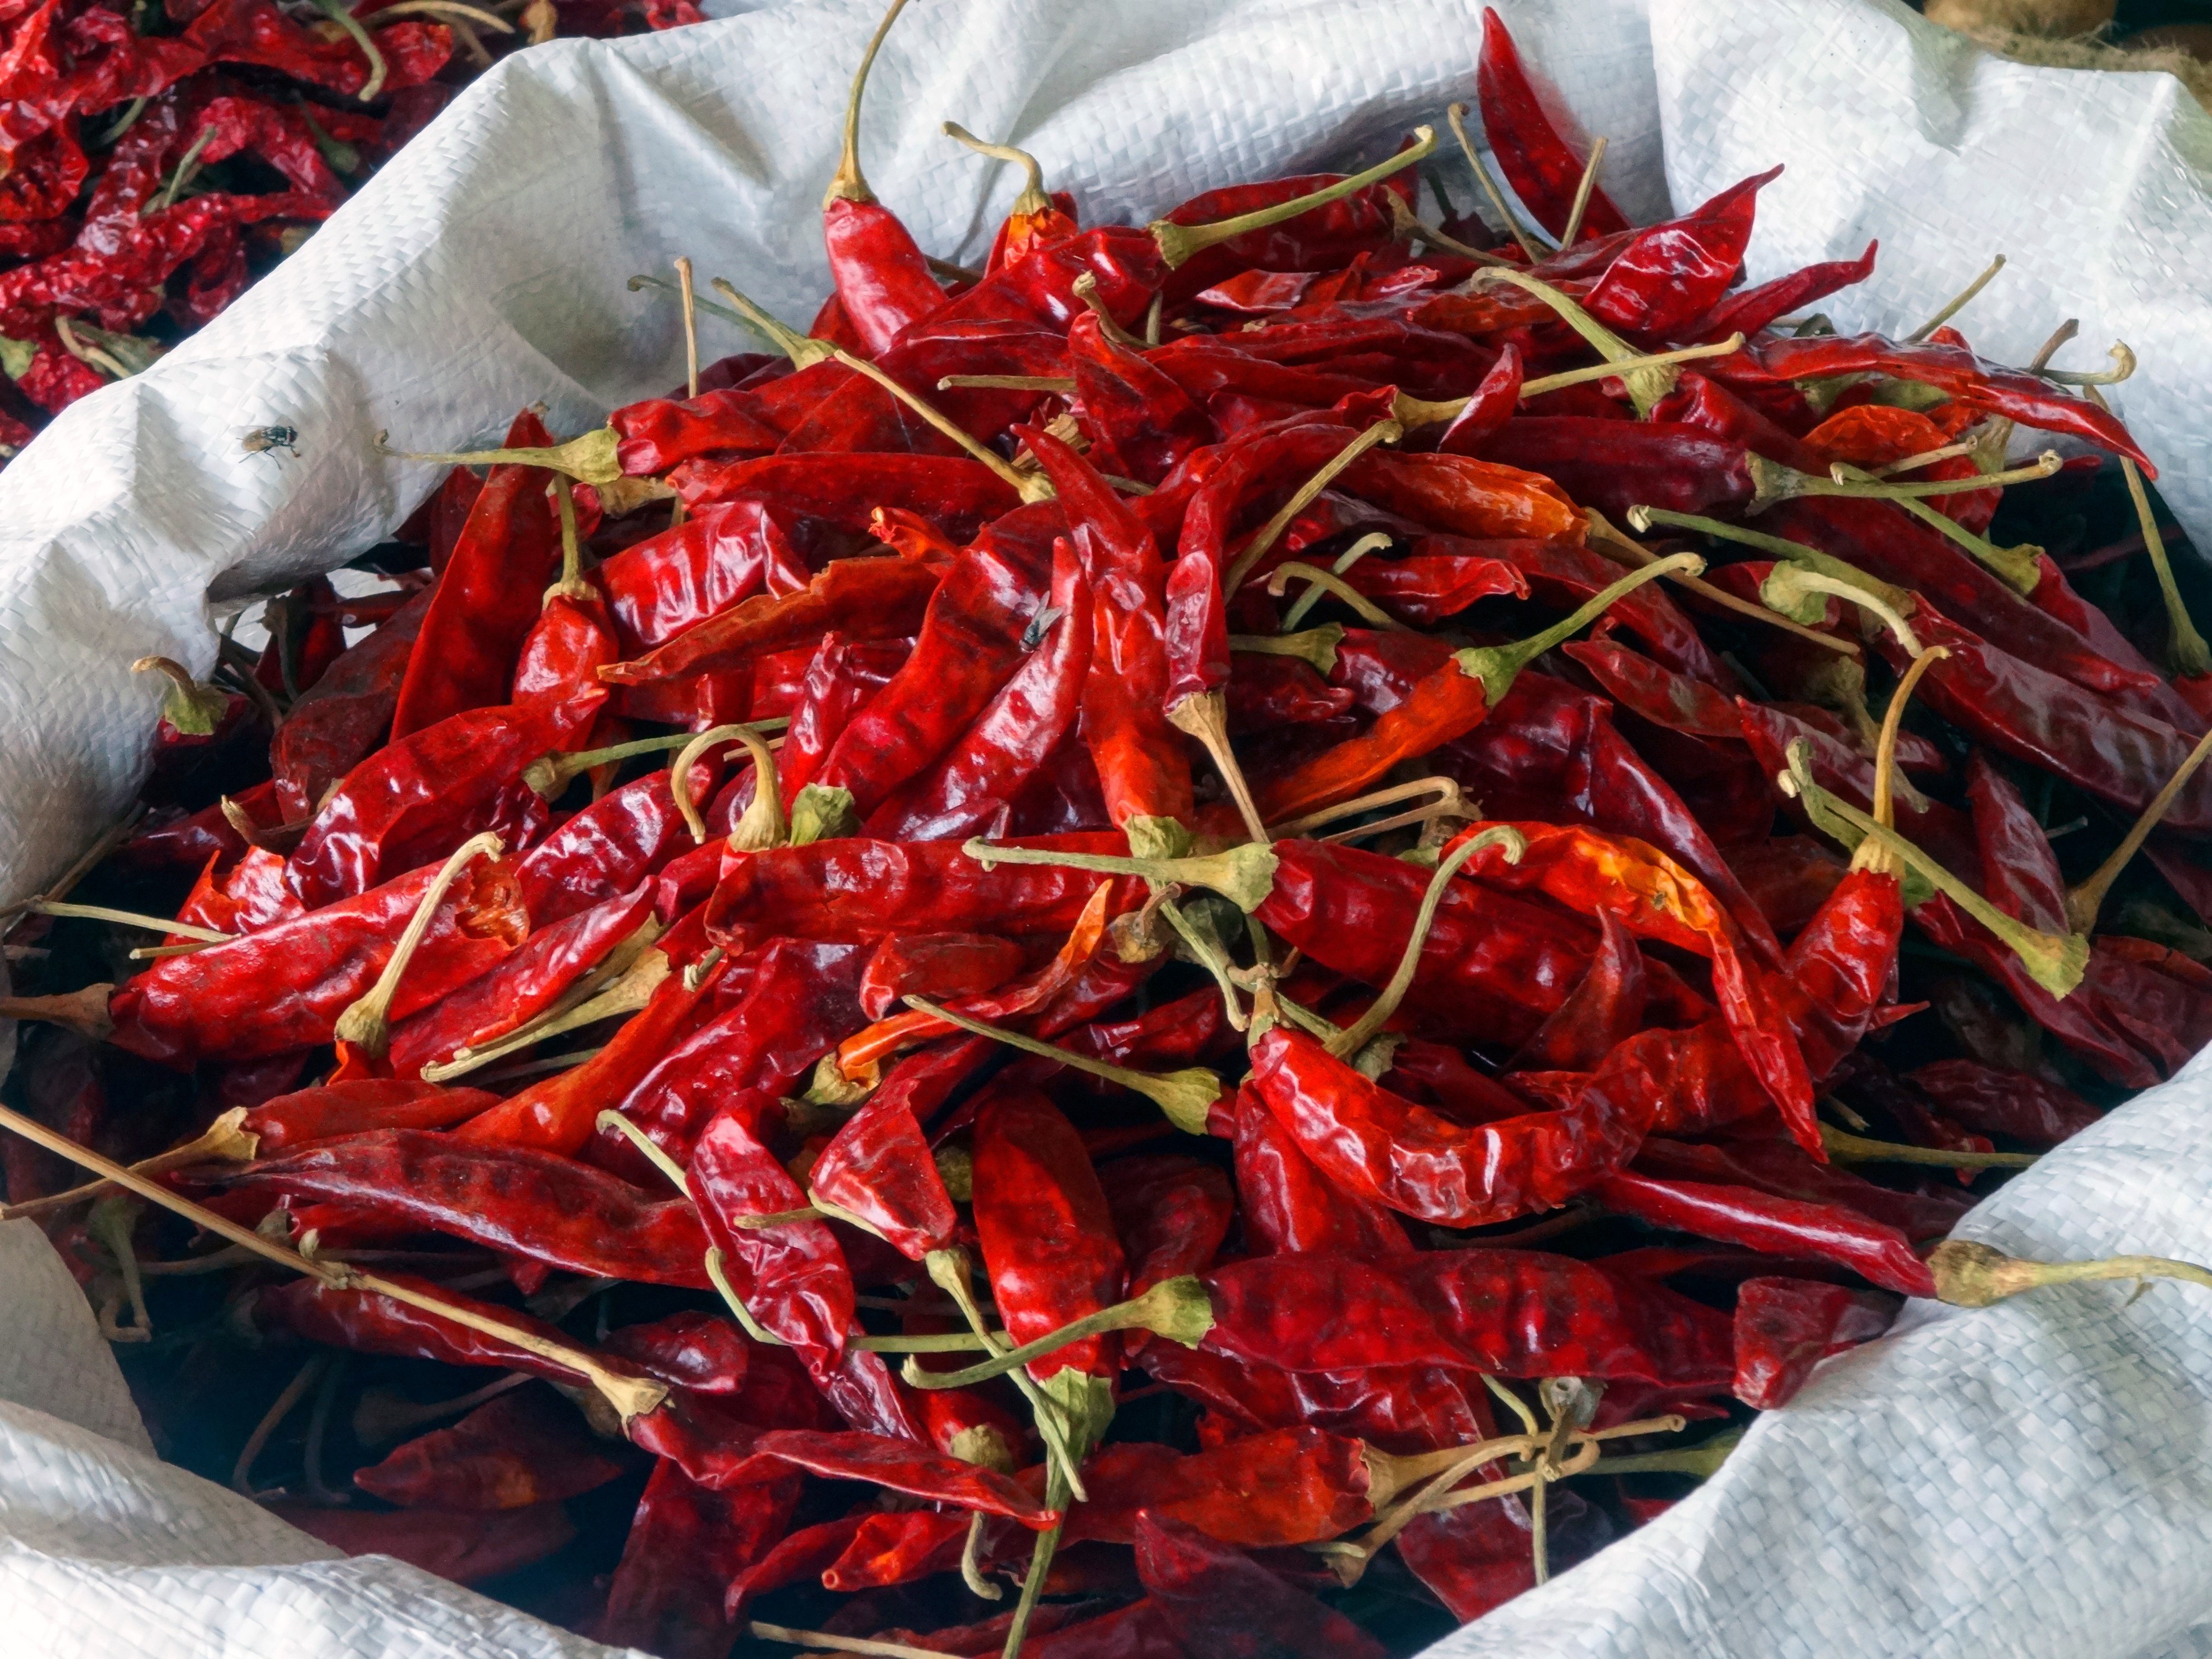
sharp, plant, dry, dish, food, chili, red, produce, vegetable, seafood, kitchen, bag, market, season, pepperoni, pods, spices, chilli pepper, flowering plant, chili pepper, cayenne pepper, land plant, bird's eye chili, peperoncini, bell peppers and chili peppers, seafood boil